Statue of Zeus at Olympia

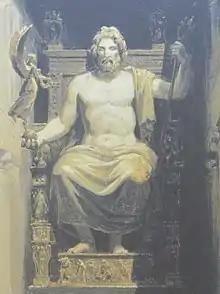
Artist's reconstruction of the Statue of Zeus at Olympia

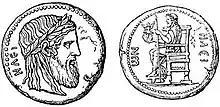
Coin from Elis district in southern Greece illustrating the Olympian Zeus statue ("Nordisk familjebok")

The statue of Zeus was commissioned by the Eleans, custodians of the Olympic Games, in the latter half of the fifth century BC for their newly constructed Temple of Zeus. Seeking to outdo their Athenian rivals, the Eleans employed sculptor Phidias, who had previously made the massive statue of Athena Parthenos in the Parthenon.